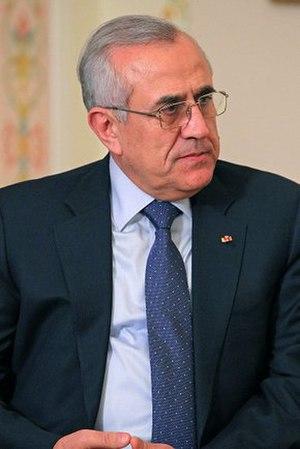
Le 24ᵉ sommet de la Ligue arabe s'est tenu entre le 21 et 27 mars 2013 à Doha, capitale du Qatar, sous l'égide du secrétaire général de l'organisation, Nabil Al-Arabi.
Le général Michel Sleiman, né le 21 novembre 1948 à Amchit, commune au nord de Byblos, dans la région du Mont-Liban, est un homme d'État libanais. De 2008 à 2014, il est président de la République.
Les années 2010 ont commencé le 1ᵉʳ janvier 2010 et se sont achevées le 31 décembre 2019.